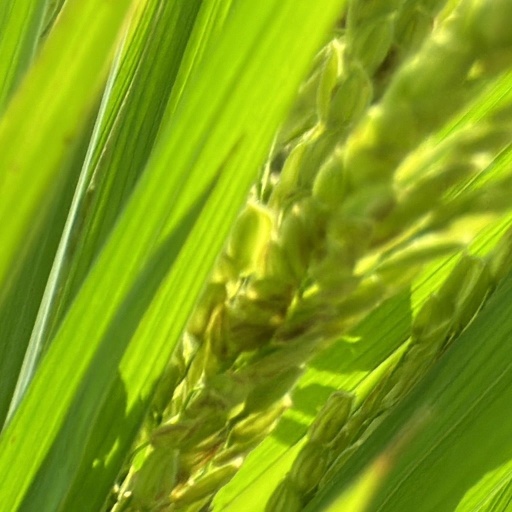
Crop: rice